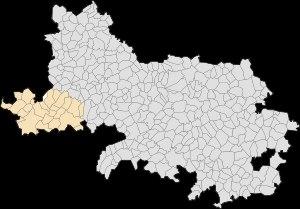
Aubrometz est une commune française située dans le département du Pas-de-Calais en région Hauts-de-France.